Francine Busby

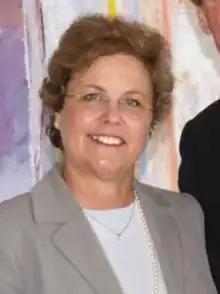
Busby in 2006

Francine Pocino Busby (born March 3, 1951) is a former member of the school board in Cardiff, California and was the chair of the San Diego County Democratic Party. She has four times been the Democratic candidate for Congress in California's 50th congressional district, in North San Diego County. In 2004, she ran unsuccessfully against incumbent Republican Congressman Randy "Duke" Cunningham. Before his term was up, Cunningham resigned due to his conviction on bribery charges, and Busby ran in the June 2006 special election to replace him; she lost to Republican Brian Bilbray, who again defeated her in the 2006 general election that November. She also ran unsuccessfully against Bilbray in 2010.